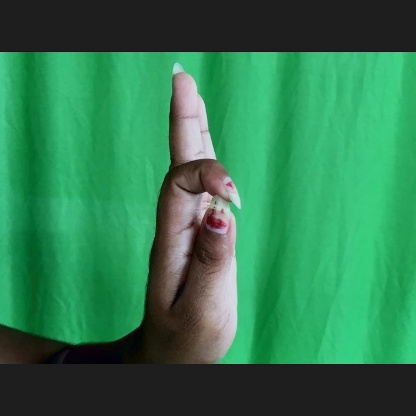
Mudra: Aralam